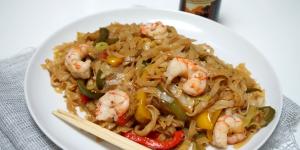
fideos de arroz con gambas y verduras